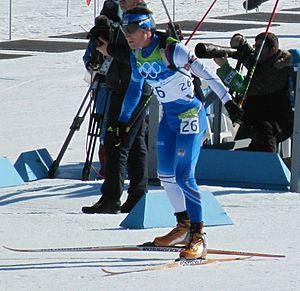
Michal Šlesingr, né le 3 février 1983 à Ústí nad Orlicí, est un biathlète tchèque, champion du monde de relais mixte en 2015 et deux fois médaillé en individuel aux Championnats du monde 2007.